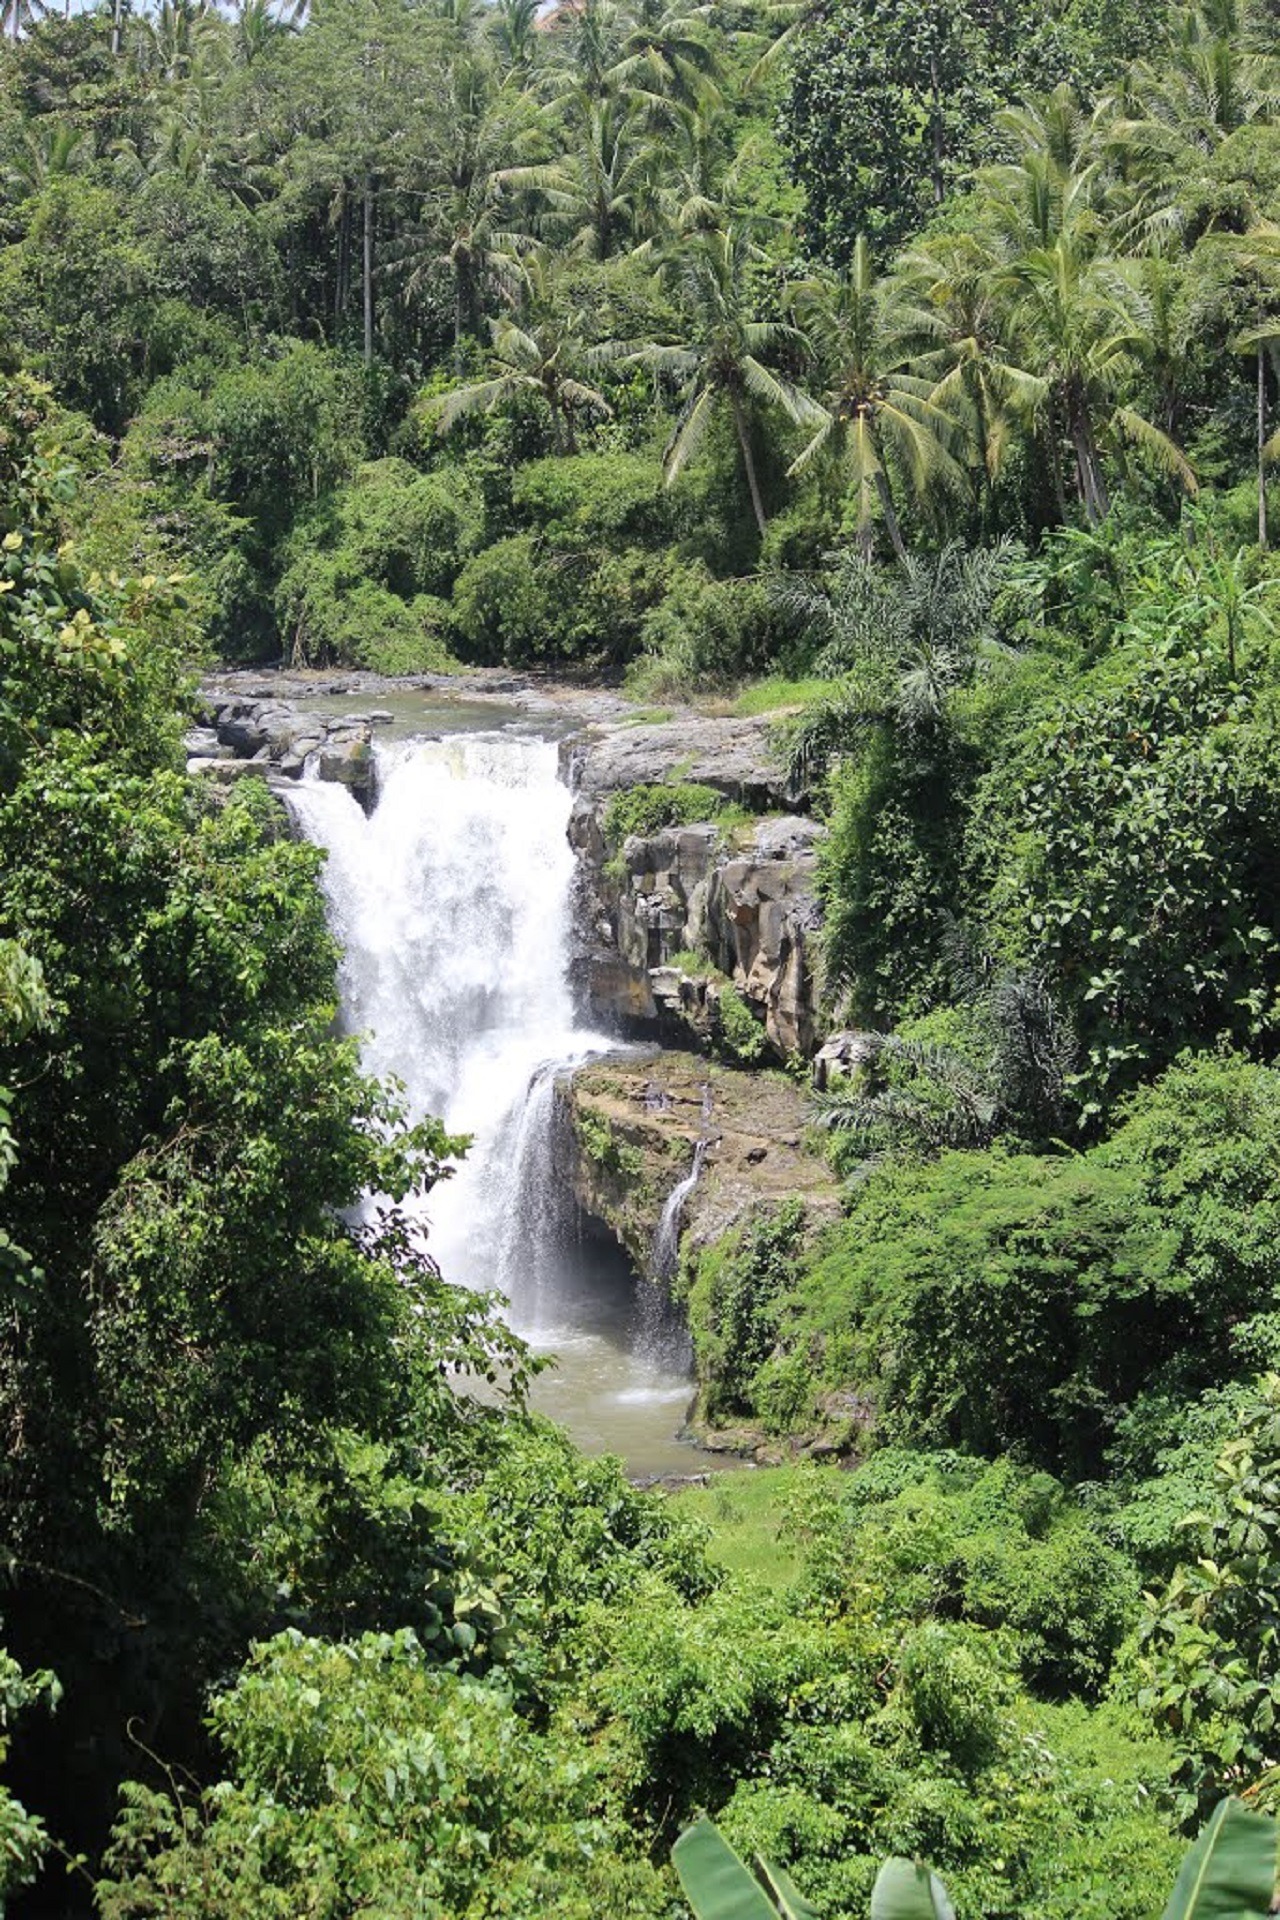
landscape, water, nature, forest, outdoor, waterfall, wilderness, river, land, wild, environment, stream, jungle, tranquil, scenic, natural, park, scenery, botany, garden, body of water, vegetation, rainforest, ravine, woodland, habitat, water feature, watercourse, bali, indonesian, nature reserve